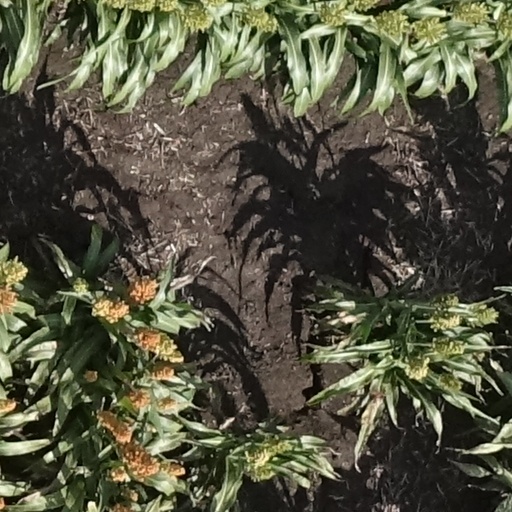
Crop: sorghum